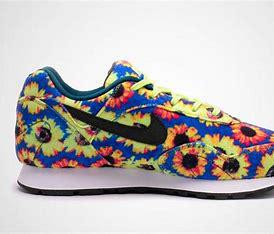
Brand: Nike
Model: Outburst